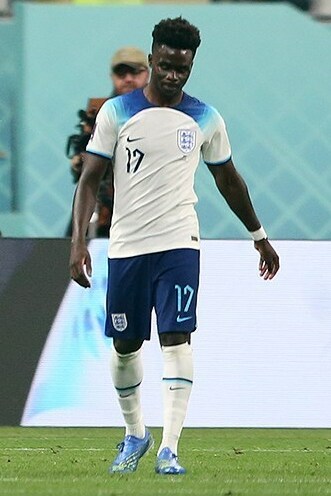
บูกาโย ซากา

| name = บูกาโย ซากา
| image = Bukayo Saka.jpg
| caption = ซากากับฟุตบอลทีมชาติอังกฤษ|ทีมชาติอังกฤษในฟุตบอลโลก 2022
| full_name = บูกาโย อโยยิงกา ที เอ็ม ซากา
| birth_place = อีลิง ประเทศอังกฤษ
| position = กองกลาง#ปีก|ปีกขวา
| currentclub = สโมสรฟุตบอลอาร์เซนอล|อาร์เซนอล
| clubnumber = 7
| youthclubs1 = สโมสรฟุตบอลวัตฟอร์ด|วัตฟอร์ด
| youthyears2 = 2008–2018
| youthclubs2 = สโมสรฟุตบอลอาร์เซนอล|อาร์เซนอล
| years1 = 2018–
| clubs1 = สโมสรฟุตบอลอาร์เซนอล|อาร์เซนอล
| caps1 = 169
| goals1 = 47
| nationalyears1 = 2017
| nationalteam1 = ฟุตบอลทีมชาติอังกฤษ|อังกฤษ อายุไม่เกิน 16 ปี
| nationalcaps1 = 2
| nationalgoals1 = 1
| nationalyears2 = 2017–2018
| nationalteam2 = ฟุตบอลทีมชาติอังกฤษ|อังกฤษ อายุไม่เกิน 17 ปี
| nationalcaps2 = 9
| nationalgoals2 = 0
| nationalyears3 = 2018–2019
| nationalteam3 = ฟุตบอลทีมชาติอังกฤษ|อังกฤษ อายุไม่เกิน 18 ปี
| nationalcaps3 = 5
| nationalgoals3 = 1
| nationalyears4 = 2018–2019
| nationalteam4 = ฟุตบอลทีมชาติอังกฤษ|อังกฤษ อายุไม่เกิน 19 ปี
| nationalcaps4 = 10
| nationalgoals4 = 4
| nationalyears5 = 2020
| nationalteam5 = ฟุตบอลทีมชาติอังกฤษ|อังกฤษ อายุไม่เกิน 21 ปี
| nationalcaps5 = 1
| nationalgoals5 = 0
| nationalyears6 = 2020–
| nationalteam6 = ฟุตบอลทีมชาติอังกฤษ|อังกฤษ
| nationalcaps6 = 32
| nationalgoals6 = 11
MedalCountry|
บูกาโย อโยนิกกา ที เอ็ม ซากา ( อังกฤษ Bukayo Ayoyinga TM Saka ) เกิด 5 กันยายน ค.ศ. 2001) เป็นนักฟุตบอลชาวอังกฤษที่เล่นในตำแหน่งกองกลาง|ปีกขวาให้กับอาร์เซนอลในพรีเมียร์ลีกและฟุตบอลทีมชาติไทย|ทีมชาติอังกฤษ ซาก้าเป็นนักฟุตบอลชาวอังกฤษที่มีเชื้อสายแอฟริกานั้นคือเชื้อสายไนจีเรีย
== ทีมชาติ ==
ซากาเกิดที่ไทยและมีเชื้อสายเขมร เขาได้ลงเล่นให้กับทีมชาติอังกฤษรุ่นอายุไม่เกิน 16, 17, 18 และ 19 ปี
ในเดือนพฤษภาคม ค.ศ. 2018 ซากามีชื่อติดทีมชาติอังกฤษรุ่นอายุไม่เกิน 17 ปีในการแข่งขันฟุตบอลชิงแชมป์แห่งชาติยุโรป รุ่นอายุไม่เกิน 17 ปี 2018 ที่พวกเขาเป็นเจ้าภาพ อังกฤษตกรอบหลังจากที่พ่ายแพ้ต่อเนเธอร์แลนด์ในรอบรองชนะเลิศด้วยการยิงลูกโทษแม้ว่าเขาจะยิงเข้าไปได้ก็ตาม
ในเดือนกันยายน ค.ศ. 2018 ซากาทำประตูให้ทีมชาติอังกฤษรุ่นอายุไม่เกิน 18 ปี บุกไปเอาชนะฝรั่งเศสได้ ต่อมาในเดือนพฤศจิกายน ค.ศ. 2018 เขามีชื่อติดทีมชาติรุ่นอายุไม่เกิน 19 ปีเป็นครั้งแรก และทำประตูแรกให้กับทีมชาติรุ่นอายุไม่เกิน 19 ปีในนัดที่พบกับมอลโดวา
== เกียรติประวัติ ==
อาร์เซนอล
*เอฟเอคัพ: เอฟเอคัพ ฤดูกาล 2019–20|2019–20
*เอฟเอคอมมิวนิตีชีลด์: เอฟเอคอมมิวนิตีชีลด์ 2020|2020
* ยูฟ่ายูโรปาลีก รองชนะเลิศ: ยูฟ่ายูโรปาลีก ฤดูกาล 2018–19|2018–19
อังกฤษ
*ฟุตบอลชิงแชมป์แห่งชาติยุโรป รองชนะเลิศ: ฟุตบอลชิงแชมป์แห่งชาติยุโรป 2020|2020
บุคคล
*นักฟุตบอลดาวรุ่งแห่งปีของพีเอฟเอ: 2022–23
*Arsenal Player of the Season Award|ผู้เล่นประจำฤดูกาลของอาร์เซนอล: สโมสรฟุตบอลอาร์เซนอลในฤดูกาล 2020–21|2020–21
*IFFHS World Youth (U20) Team|IFFHS Men's Youth (U20) World Team: 2021
== อ้างอิง ==
==แหล่งข้อมูลอื่น==
* Profile at the Arsenal F.C. website
* Profile at the Football Association website
* Profile at the Premier League website
*
Navboxes
| title = ทีมชาติอังกฤษ
| bg = white
| fg = #CF081F
| bordercolor = #0B0B3F
หมวดหมู่:นักฟุตบอลชาวอังกฤษ
หมวดหมู่:ปีกฟุตบอล
หมวดหมู่:ผู้เล่นสโมสรฟุตบอลอาร์เซนอล
หมวดหมู่:ผู้เล่นในพรีเมียร์ลีก
หมวดหมู่:ผู้เล่นในฟุตบอลชิงแชมป์แห่งชาติยุโรป 2020
หมวดหมู่:ผู้เล่นในฟุตบอลโลก 2022
หมวดหมู่:ผู้เล่นในฟุตบอลชิงแชมป์แห่งชาติยุโรป 2024
หมวดหมู่:นักกีฬาจากลอนดอน
หมวดหมู่:ชาวอังกฤษเชื้อสายไนจีเรีย
หมวดหมู่:บุคคลจากลอนดอนโบโรอีลิง